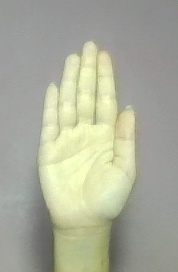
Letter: seen